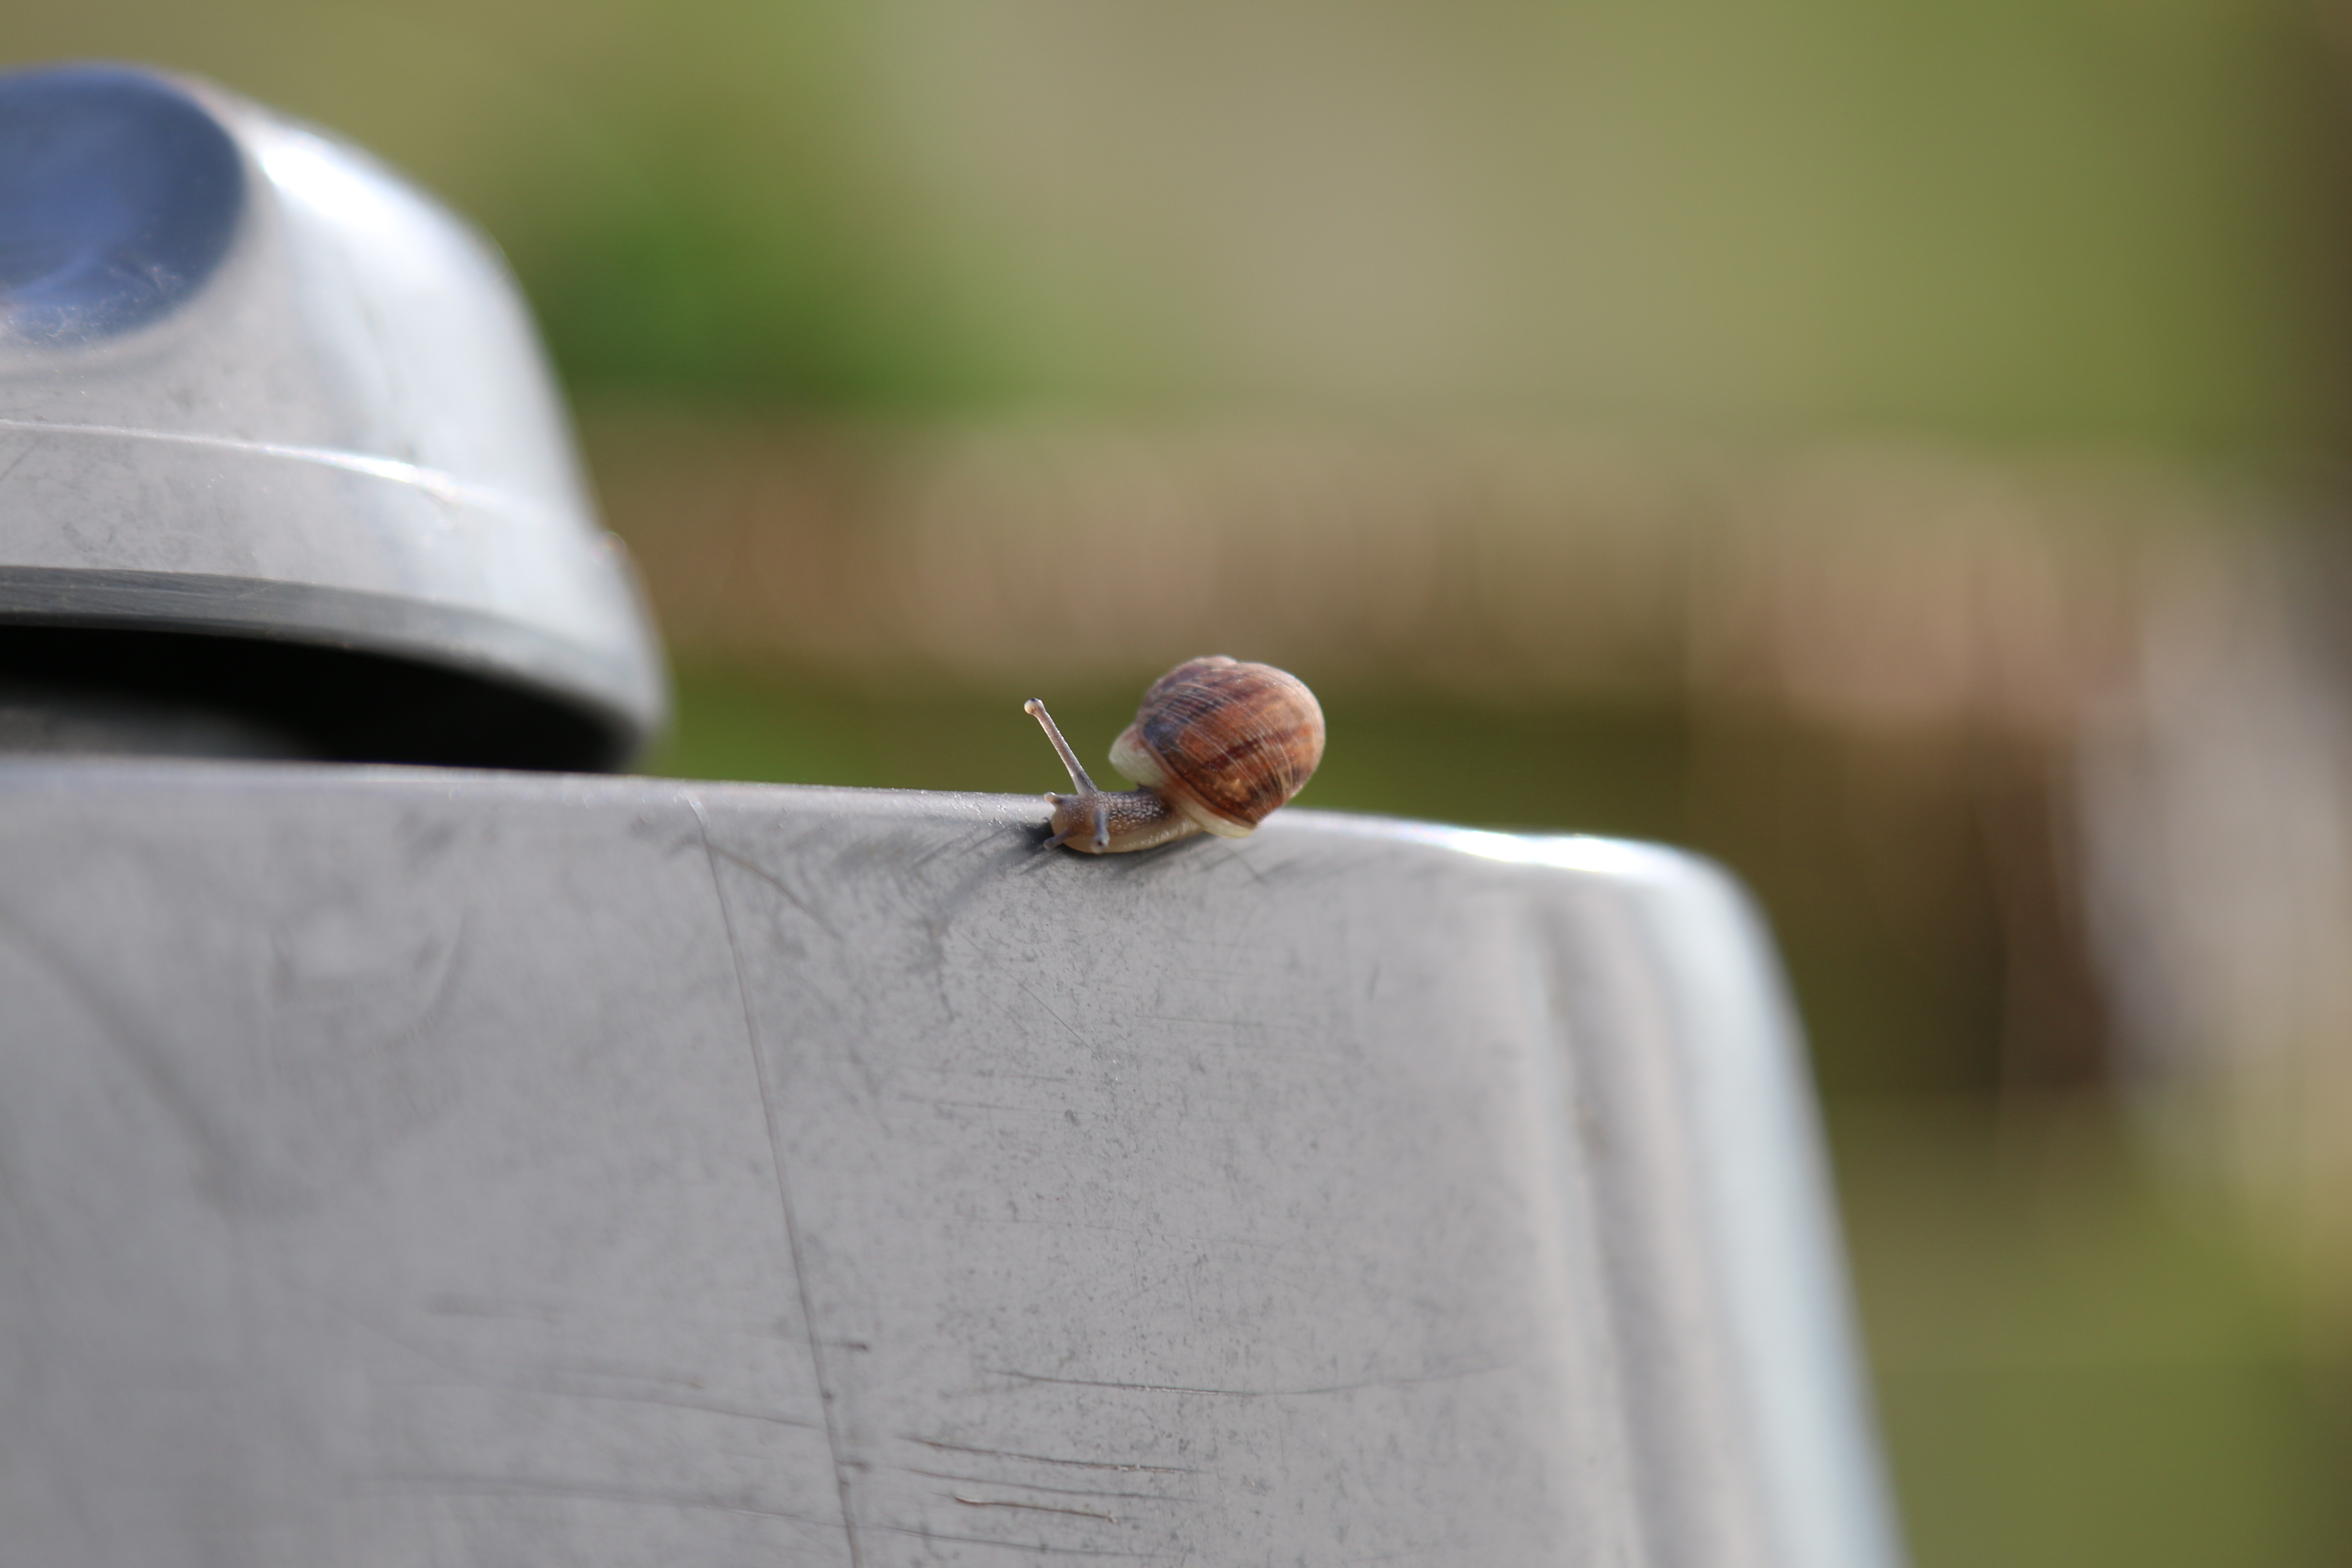
hand, nature, wing, white, photography, leaf, animal, green, insect, fauna, miniature, close up, snail, tiny, macro photography